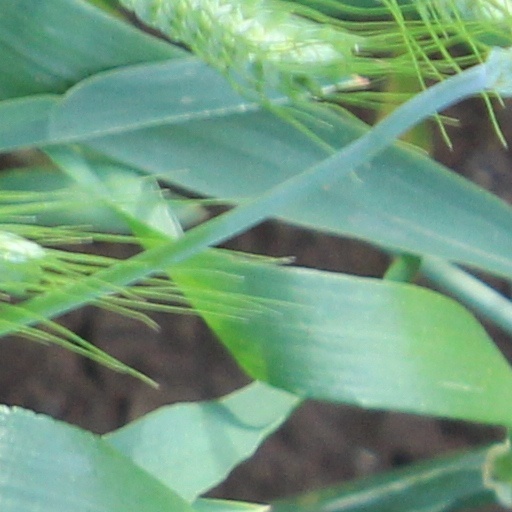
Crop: wheat